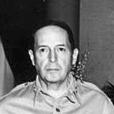
Age: 40